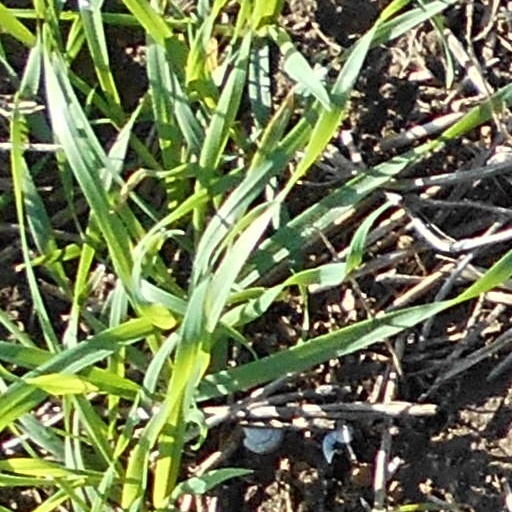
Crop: wheat